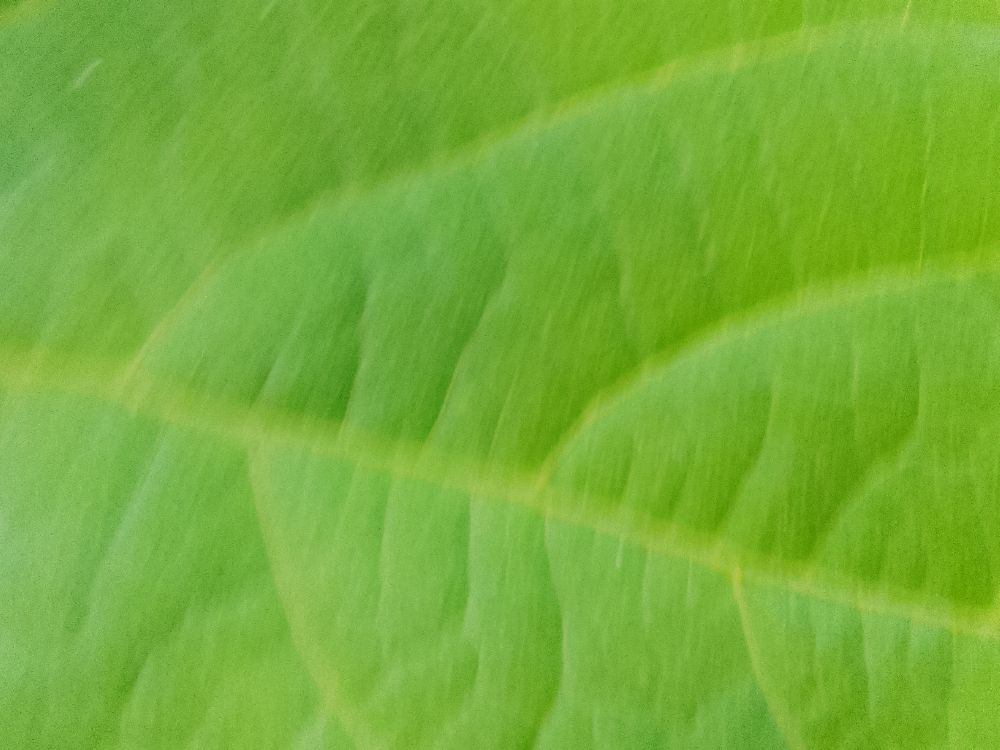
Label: healthy